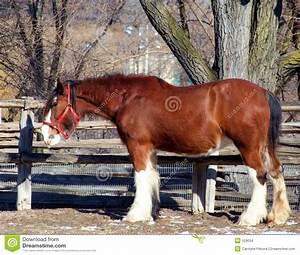
Label: cavallo